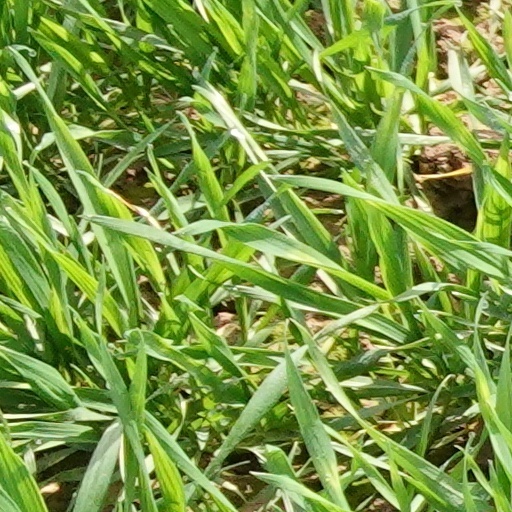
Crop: wheat